Marcin Czepelak

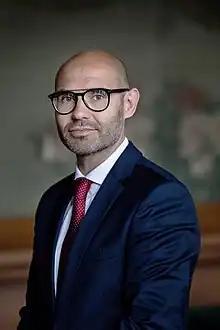
PCA Secretary-General Dr. hab. Marcin Czepelak

He was working in the Kraków Town Hall. He is the associate professor of the Jagiellonian University where he gives lectures on the law of international agreements, private international law and the international law of succession. He has been participating in research projects at the Max Planck Institute in Hamburg and the University of Cambridge. He completed internship at The Hague Academy of International Law. He specializes in international civil procedure, the protection of foreign investments and the law of treaties. He publishes in Polish, English and Italian.